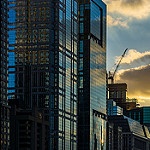
Label: buildings